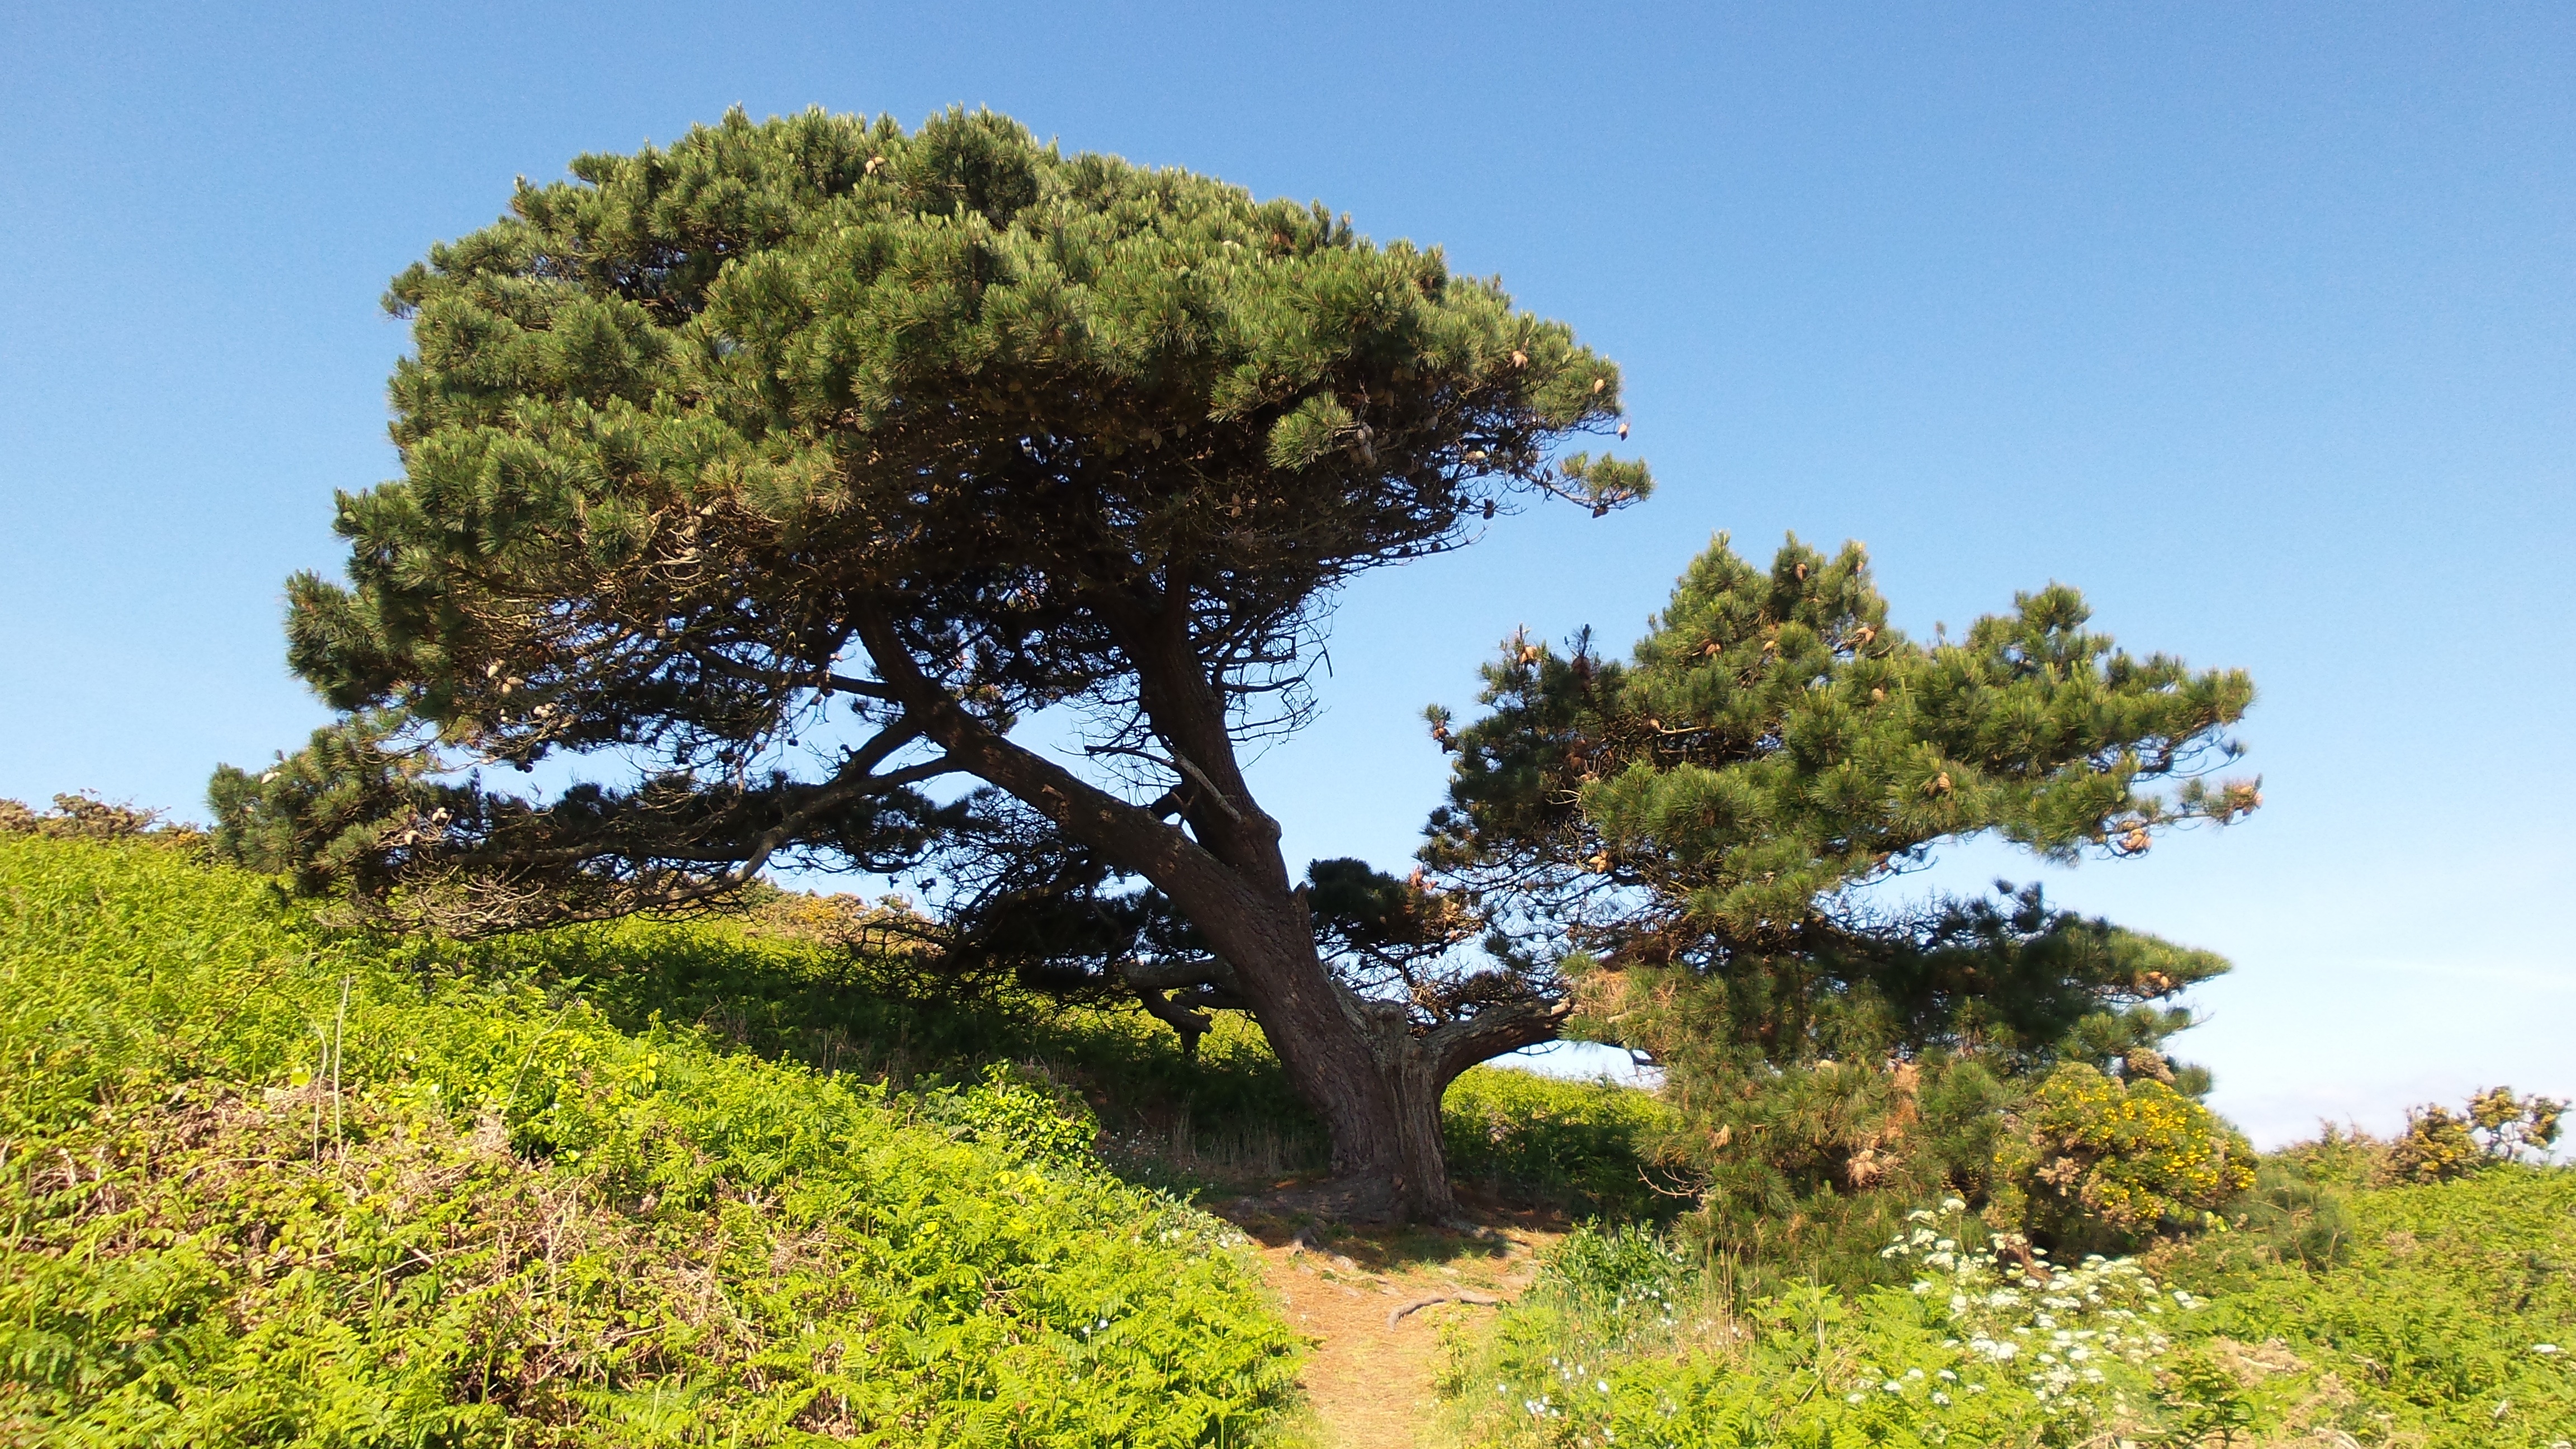
tree, nature, plant, sky, flower, blue, savanna, conifer, leaves, vegetation, shrub, ecosystem, flowering plant, biome, woody plant, land plant